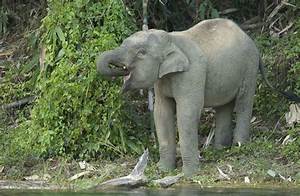
Label: elefante